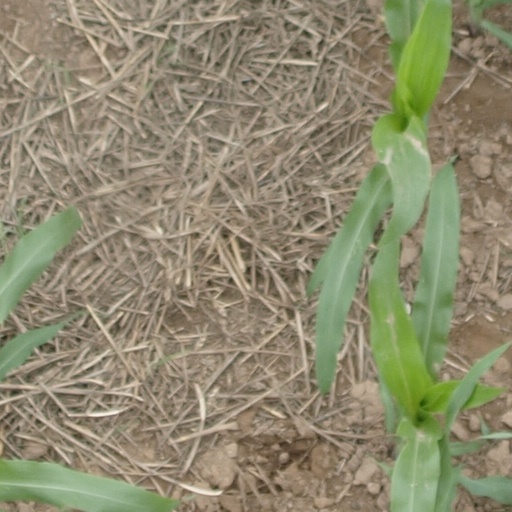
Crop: maize; corn